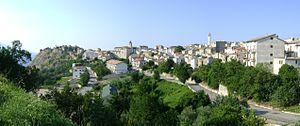
Gessopalena est une commune italienne de la province de Chieti dans les Abruzzes qui fait partie de la Comunità montana Aventino-Medio Sangro.